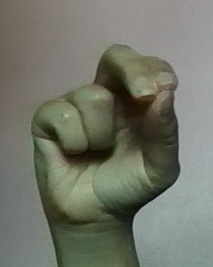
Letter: gaaf